Osteopathy

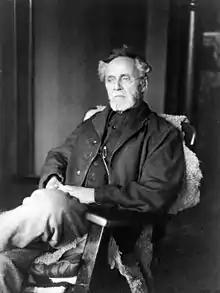
Monochrome photograph of Andrew Taylor Still in 1914

The practice of osteopathy began in the United States in 1874. The profession was founded by Andrew Taylor Still, a 19th-century American physician (MD), Civil War surgeon, and Kansas territorial and state legislator. He lived near Baldwin City, Kansas, during the American Civil War and it was there that he founded the practice of osteopathy. Still claimed that human illness was rooted in problems with the musculoskeletal system, and that osteopathic manipulations could solve these problems by harnessing the body's own self-repairing potential. Still's patients were forbidden from treatment by conventional medicine, as well as from other practices such as drinking alcohol. These practices derive from the belief, common in the early 19th century among proponents of alternative medicine, that the body's natural state tends toward health and inherently contains the capacity to battle any illness. This was opposed to orthodox practitioners, who held that intervention by a physician was necessary to restore health in the patient. Still established the basis for osteopathy, and the division between alternative medicine and traditional medicine had already been a major conflict for decades.